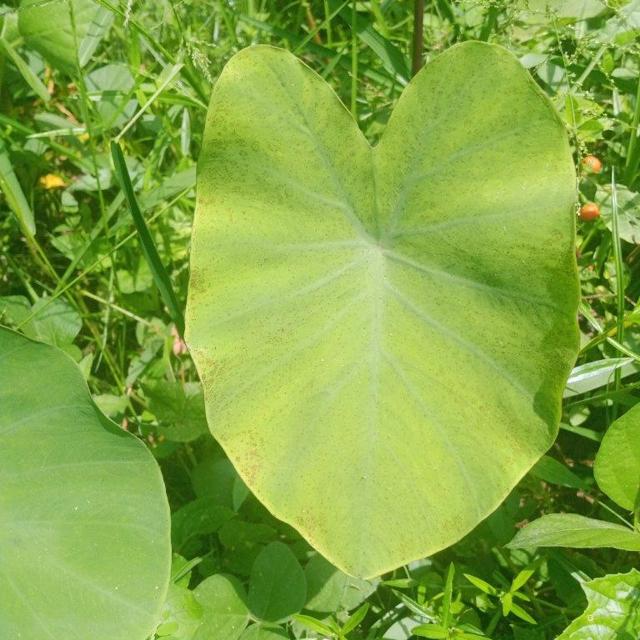
Label: Early_Blight